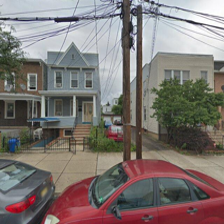
Label: streetView